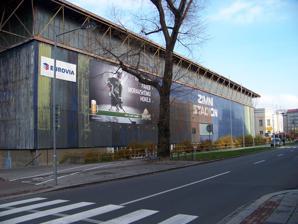
Building: Zimní stadion Olomouc
Country: Czechia
Year built: 1948
Ice hockey venue in Olomouc, Czech Republic Zimní stadion Olomouc Location Hynaisova 9a, Olomouc , Czech Republic 772 00 Coordinates 49°35′50″N 17°14′38″E / 49.59722°N 17.24389°E / 49.59722; 17.24389 Owner Olomouc Capacity 3,800 Field size 59.5 m × 29.5 m (195 ft × 97 ft) Construction Opened 25 January 1948 Renovated 1980 Tenants HC Olomouc ( Czech Extraliga ) The Zimní stadion Olomouc is an indoor sporting arena located in Olomouc , Czech Republic . It is currently home to the HC Olomouc ice hockey team. The capacity of the arena is 5,500 people (out of which 3,800 seating) and it was built in 1948 and roofed in 1967. References